Tersk horse

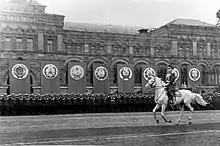
Marshal Georgy Zhukov riding a Tersk horse in the Moscow Victory Parade on 24 June 1945

The Tersk or Tersky is a Russian breed of light riding horse of Arab type. It was bred at the Tersk Stud in Stavropol Krai in the North Caucasus between about 1925 and 1940.